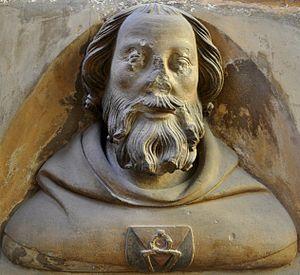
Mathieu d’Arras est un maître d'œuvre, sculpteur et maître-maçon français. Il est le premier architecte de la cathédrale Saint-Guy de Prague.